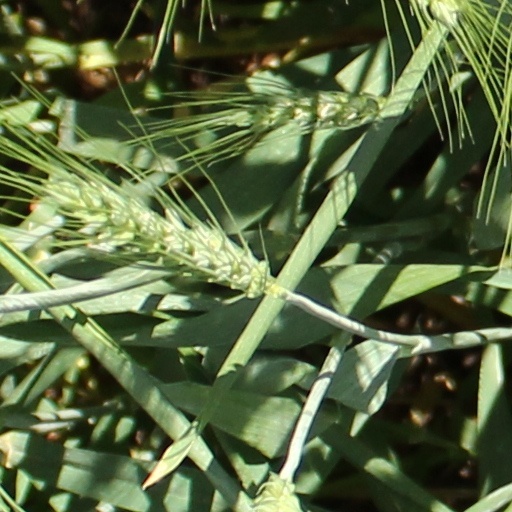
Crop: wheat